Great Portland Street

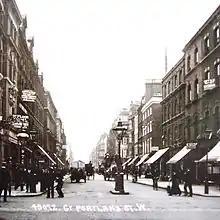
Great Portland Street circa 1905

Development of the estate was gradual but particularly so on Great Portland Street. This had an effect during its redevelopment in the late-19th/early-20th centuries when rebuilding was dictated by the expiration of individual 99-year leases, and is evident in the buildings in existence today.